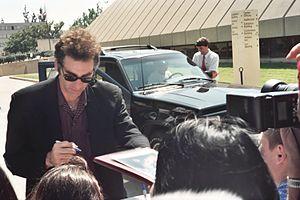
Michael Anthony Richards est un acteur, scénariste et producteur américain né le 24 juillet 1949 à Culver City, Los Angeles aux États-Unis.